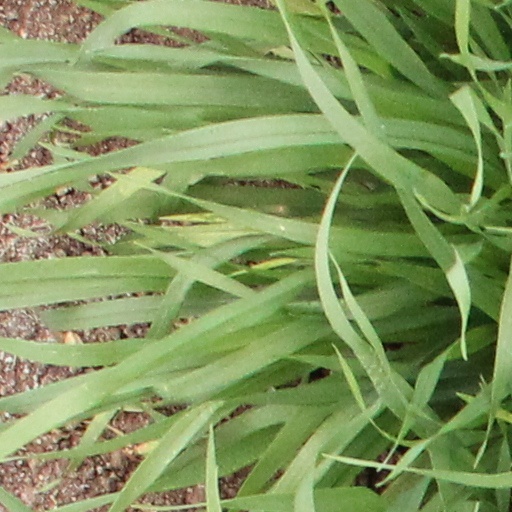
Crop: wheat